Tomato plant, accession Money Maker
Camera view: tilt-top (135 deg); turntable rotation: 150 degrees
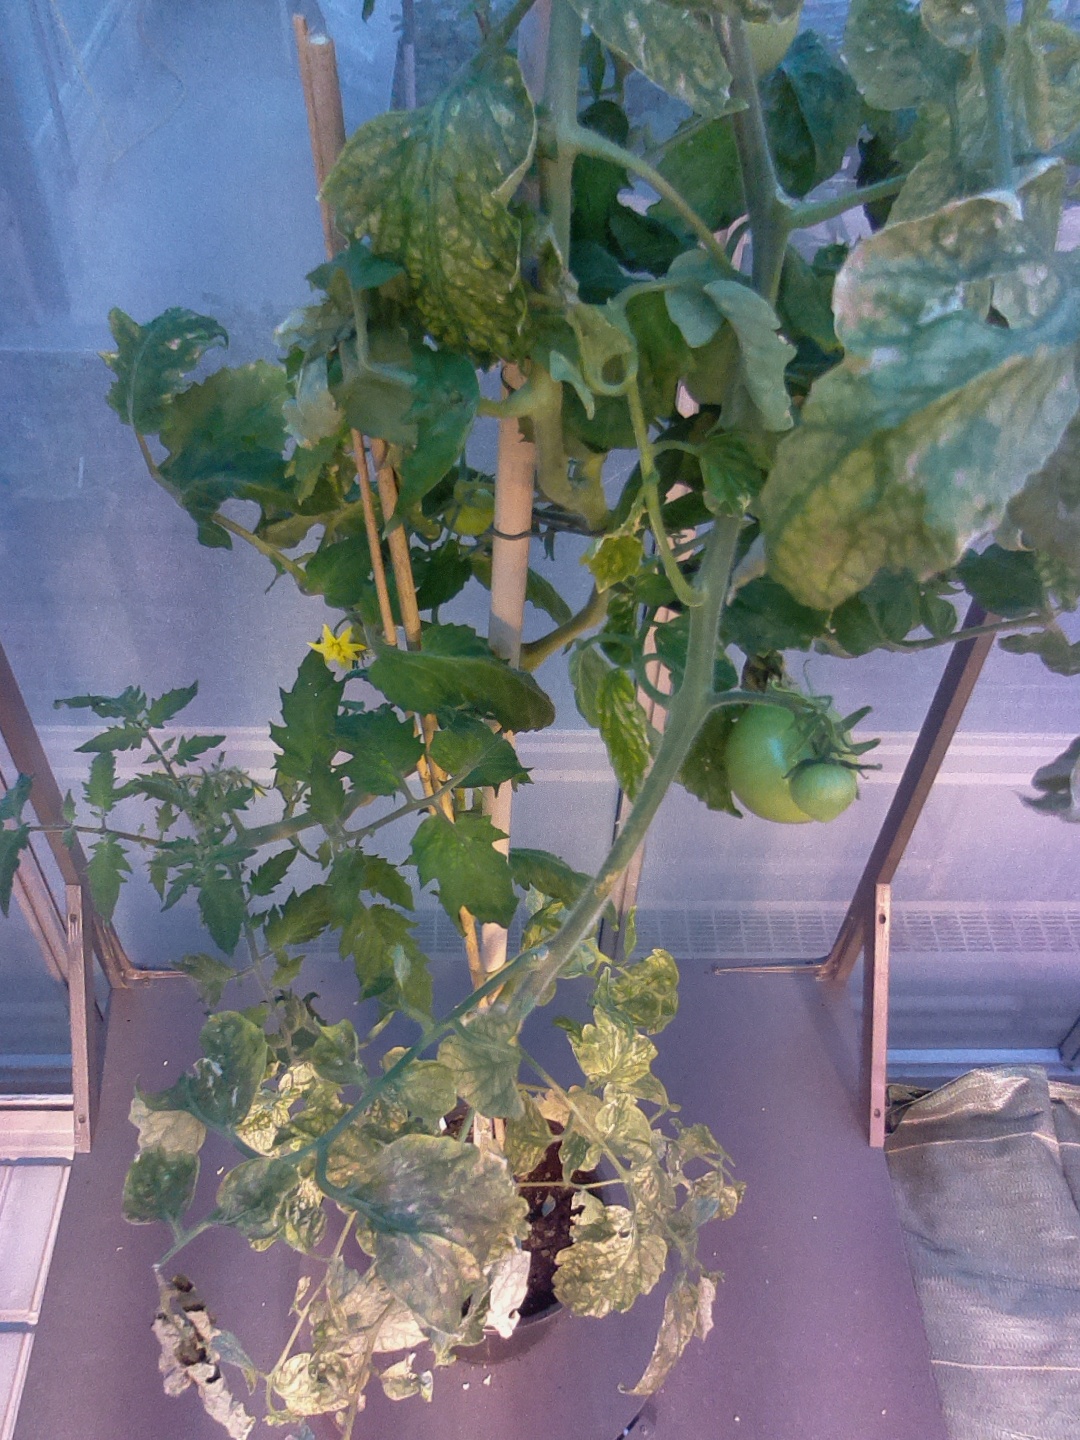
BBCH growth stage 79: 90% -100% of final fruit size